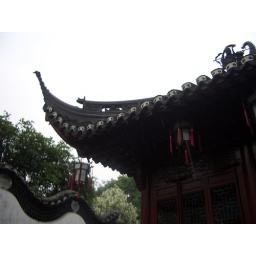
roof with boat in old town Shanghai